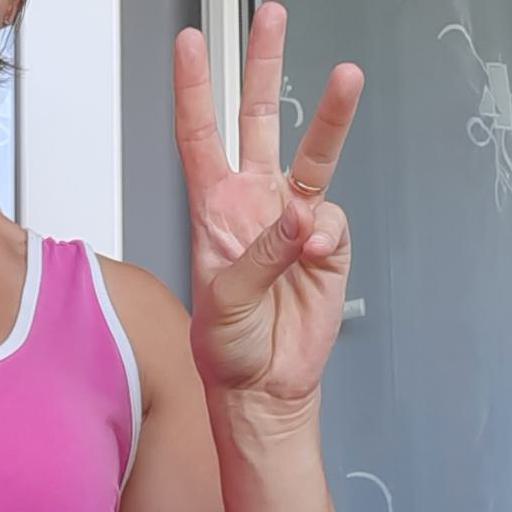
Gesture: three